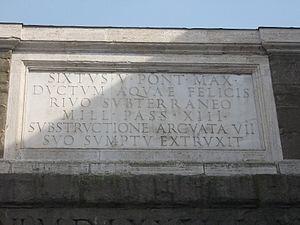
L'Arc de Sixte V est un monument commémoratif situé dans le rione Esquilino de Rome, construit en 1585, pour célébrer l'achèvement de l'aqueduc Felice, à la demande de Sixte V, au cours de la première année de son pontificat.
Le latin est une langue italique de la famille des langues indo-européennes, parlée à l'origine par les Latins dans le Latium de la Rome antique. Bien qu'il soit souvent considéré comme une langue morte, sa connaissance, voire son usage, se sont maintenus à l'université et dans le clergé. De nombreuses écoles et universités continuent à l'enseigner. Le latin est toujours utilisé pour la production de néologismes dans de nombreuses familles de langues. Le latin, ainsi que les langues romanes, sont la seule branche des langues italiques à avoir survécu. Les autres branches sont attestées dans des documents datant de l'Italie préromaine, mais ont été assimilées durant la période républicaine ou au début de l'époque impériale.